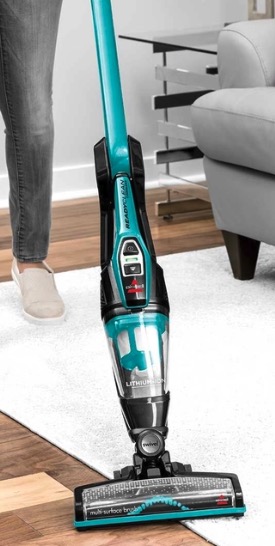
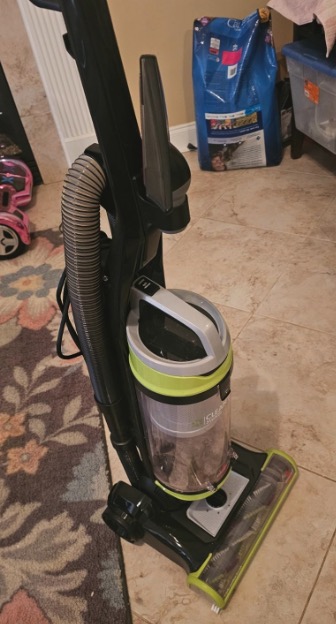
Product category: items_vacuum
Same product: no